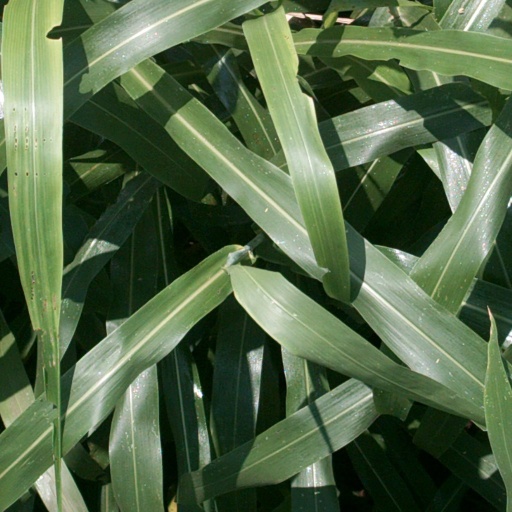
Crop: sorghum